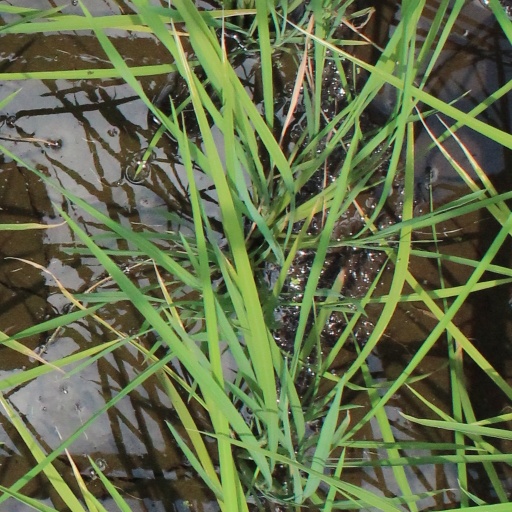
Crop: rice